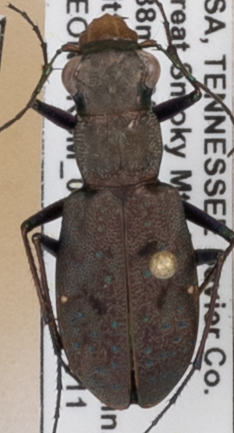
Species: Cylindera unipunctata
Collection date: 2021-05-11
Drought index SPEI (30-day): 0.44
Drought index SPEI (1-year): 0.71
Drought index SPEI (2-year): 2.09